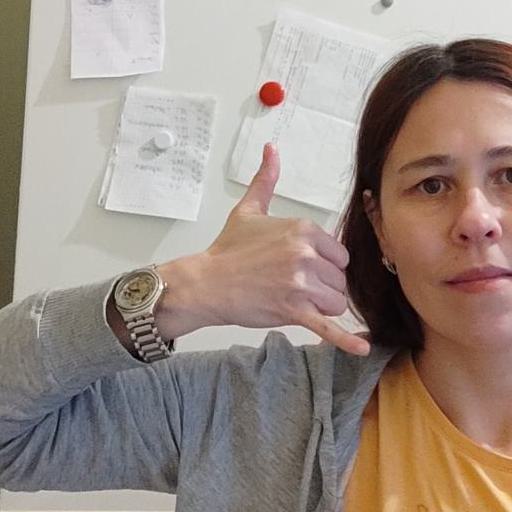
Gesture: call